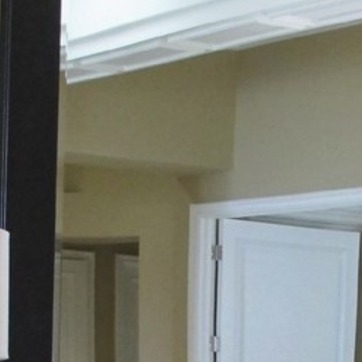
Material: mirror